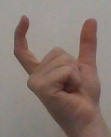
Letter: nun